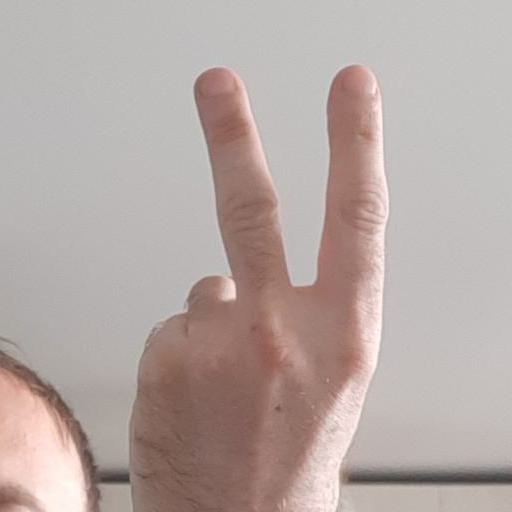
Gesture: peace_inverted